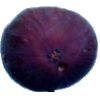
Label: Fig 1